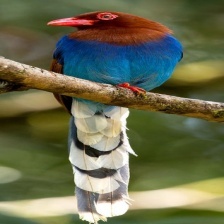
Species: SRI LANKA BLUE MAGPIE
Scientific name: UROCISSA ORNATA
ImageNet parent category: magpie